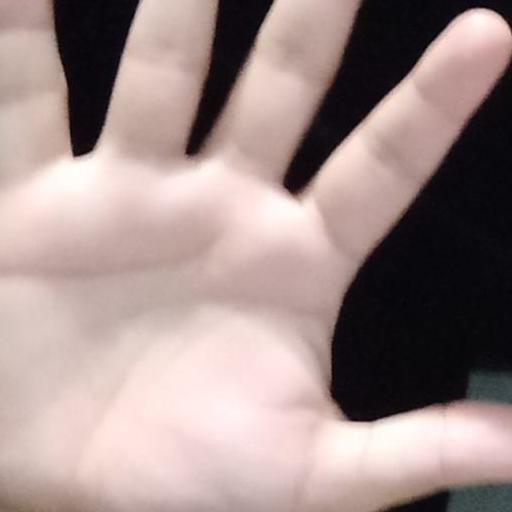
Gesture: palm